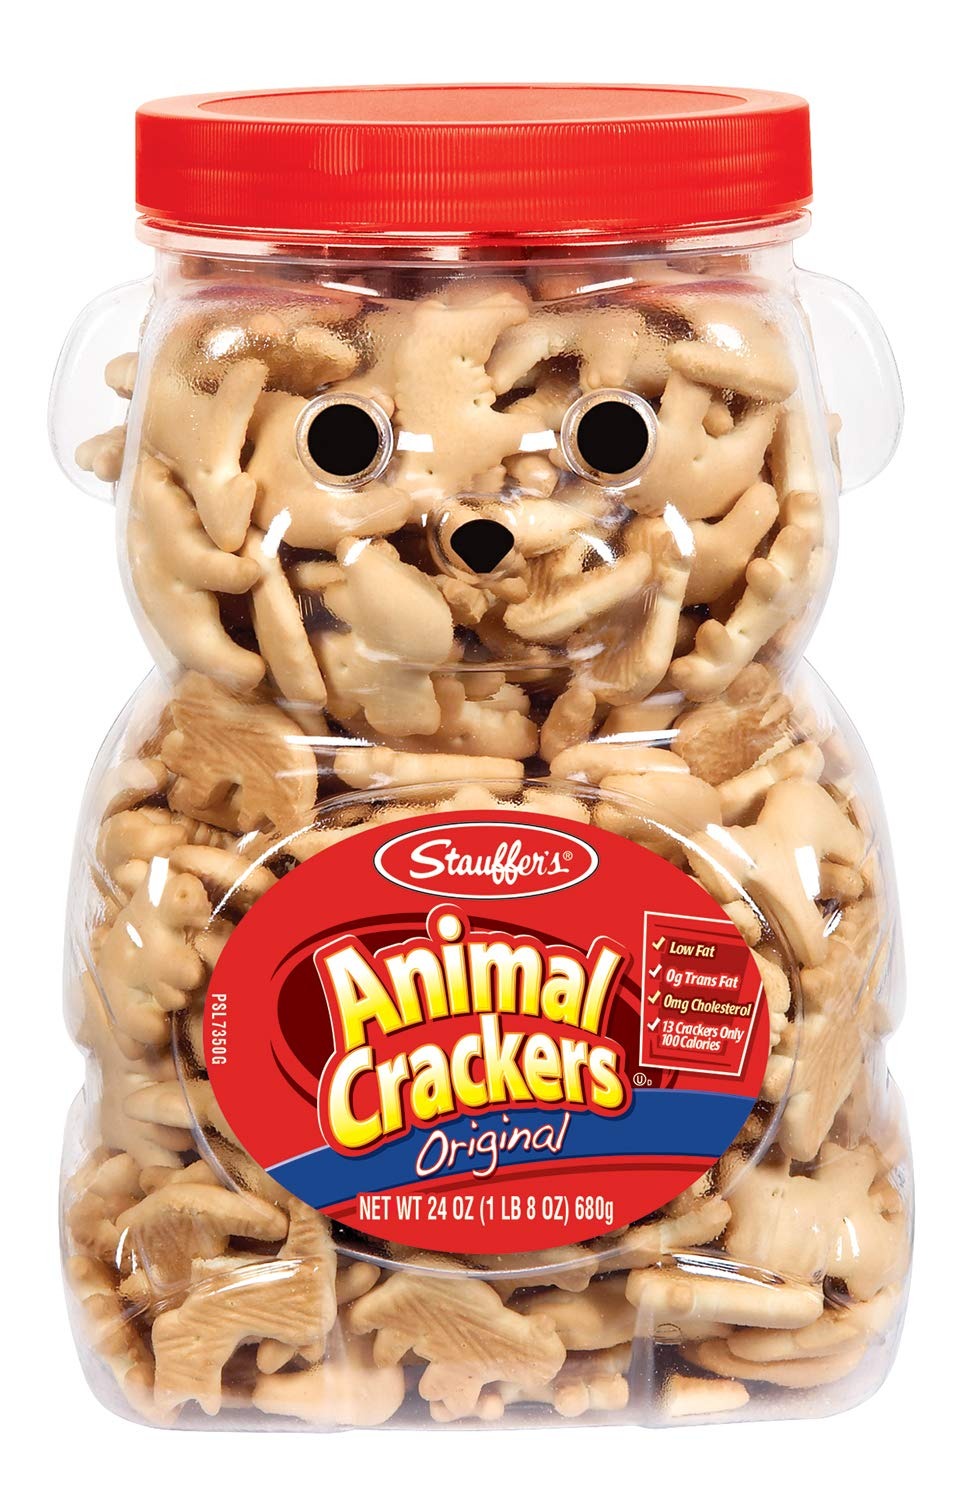
Item Name: Stauffers Original Animal Crackers 24 oz. Bear Jug (2 Containers) (Original Version) (Original Version) - PACK OF 3
Value: 6.0
Unit: Count

Price: 32.99